Charles Howorth

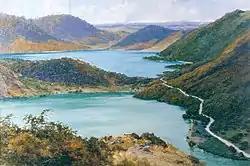
"Lake Tikitapu and Lake Rotokakahi" (date unknown), an oil painting by Charles Henry Howorth.

Howorth was born in Dunedin, to Sarah (née Mottram) and George Howorth, on 2 January 1856.